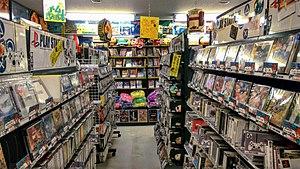
Super Potato est un magasin japonais de jeux vidéo très connu pour son grand choix de jeux anciens. La boutique principale se trouve dans le quartier d'Akihabara à Tokyo mais une seconde se trouve à Osaka. Tandis qu'une partie du magasin est consacrée à de nombreux accessoires liés à la culture des jeux vidéo, comme des figurines, trois de ses étages sont entièrement dédiés à de rares jeux japonais d'anciennes consoles. Le premier est consacré à la console Nintendo et aux jeux PC japonais, le deuxième aux jeux de consoles plus modernes comme la Nintendo 64, la PlayStation, la Sega Saturn, et d'autres consoles dont les portables. Le troisième étage est une petite salle d'arcade. De nombreux journalistes spécialisés dans les jeux vidéo reconnaissent la valeur impressionnante de la collection Nintendo de Super Potato. Alors qu'il est interdit de filmer dans la plupart des magasins d'Akihabara, pour ne pas pouvoir faire de comparatif entre les boutiques, Super Potato est l'un des rares où cela est autorisé.